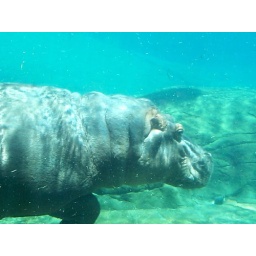
A hippo swimming at the San Diego Zoo. The enclosure includes below water line windows.